Nanthiat

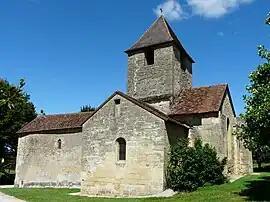
The church in Nanthiat

Nanthiat is a commune in the Dordogne department in Nouvelle-Aquitaine in southwestern France.